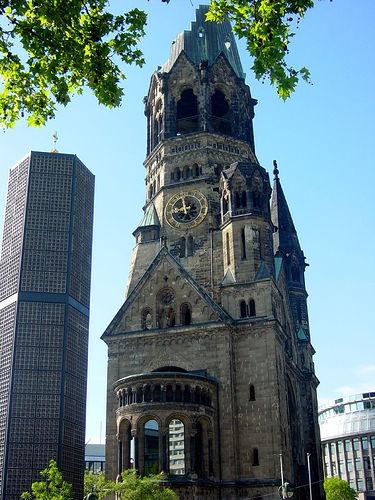
Weather: sun or clear